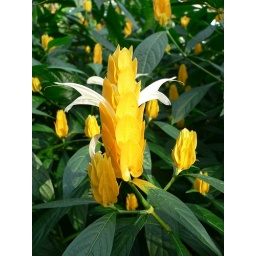
These bright yellow flowers were spotted in a large bush in the Princess of Wales conservatory.